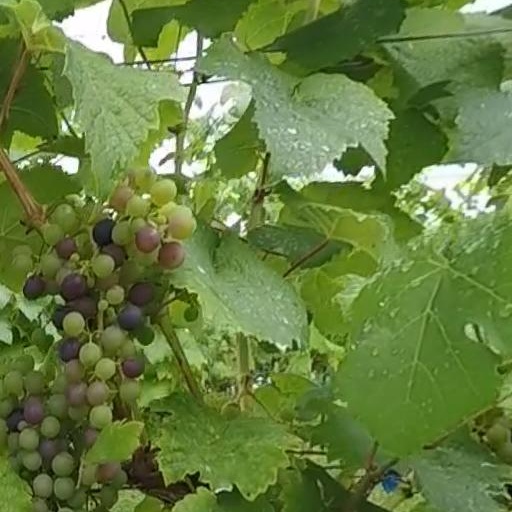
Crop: grape